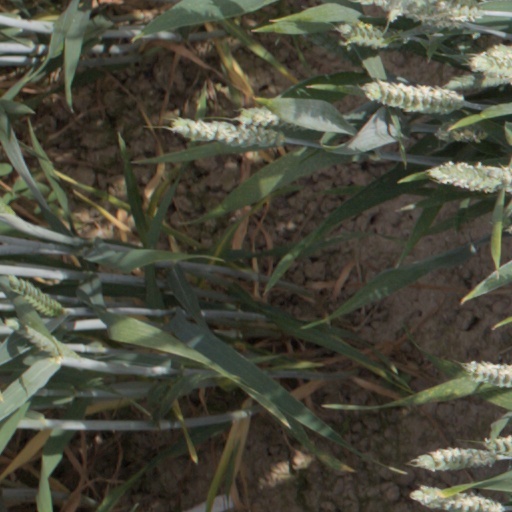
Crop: wheat